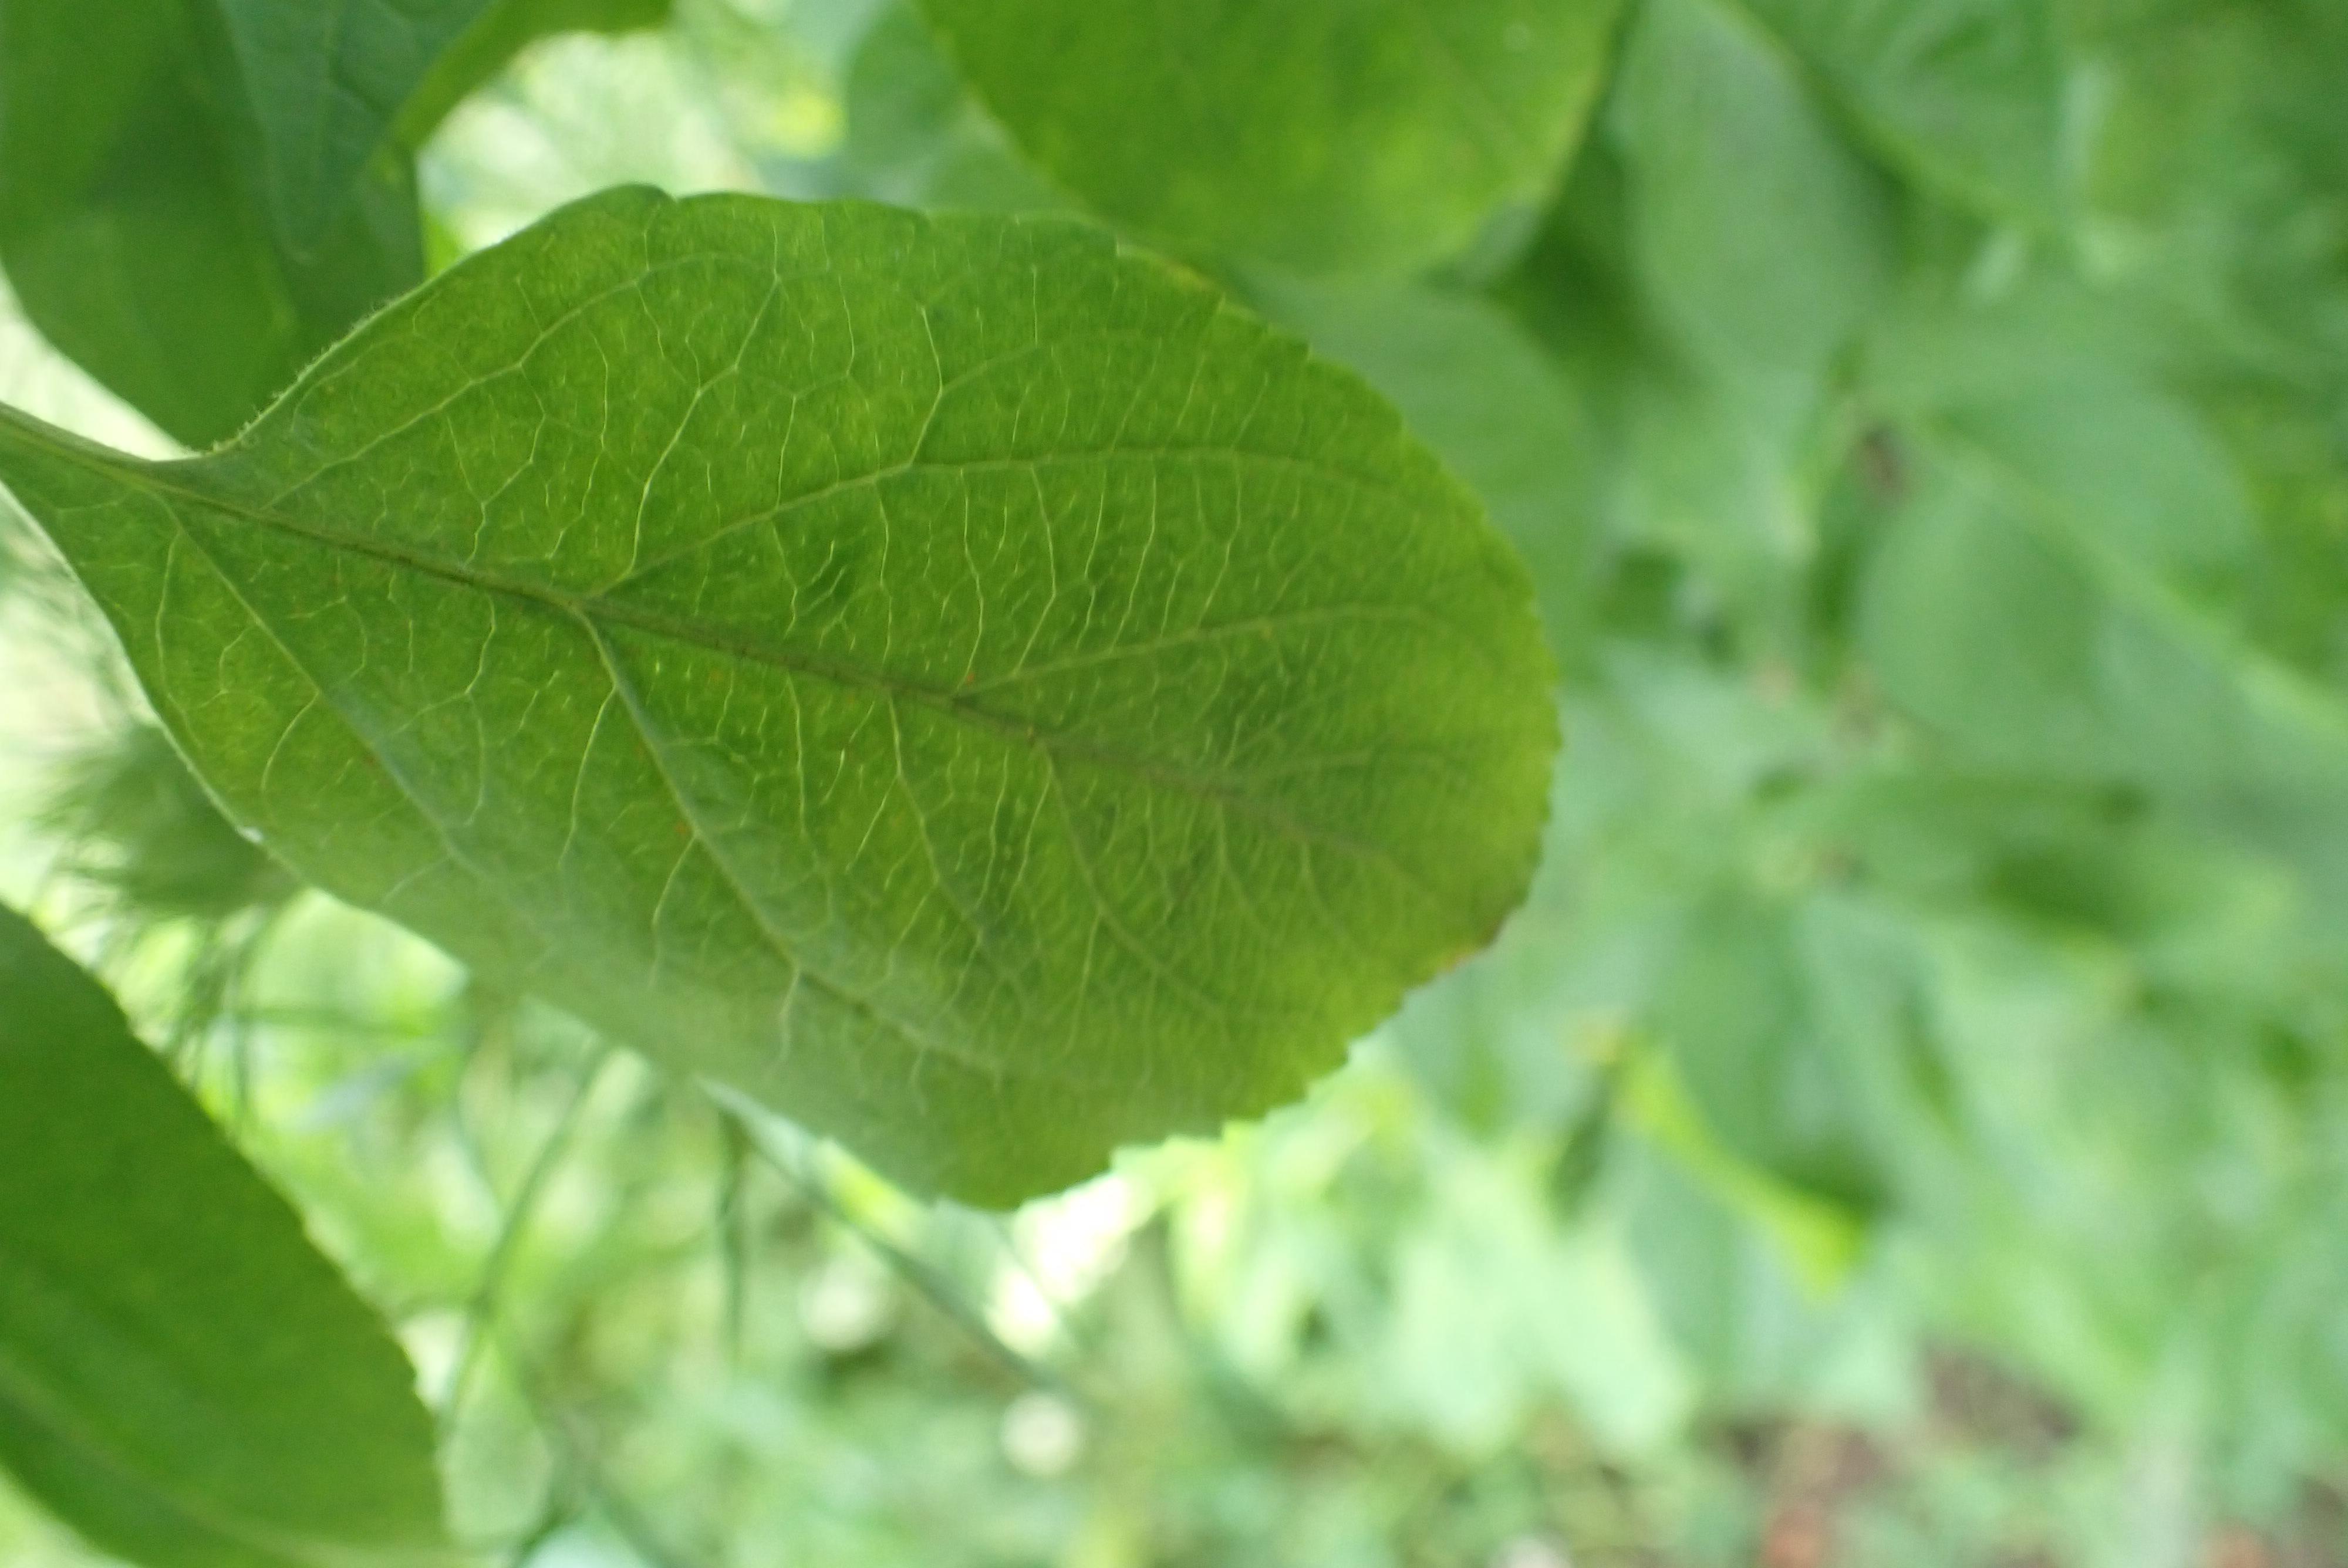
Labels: healthy